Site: brandenburg
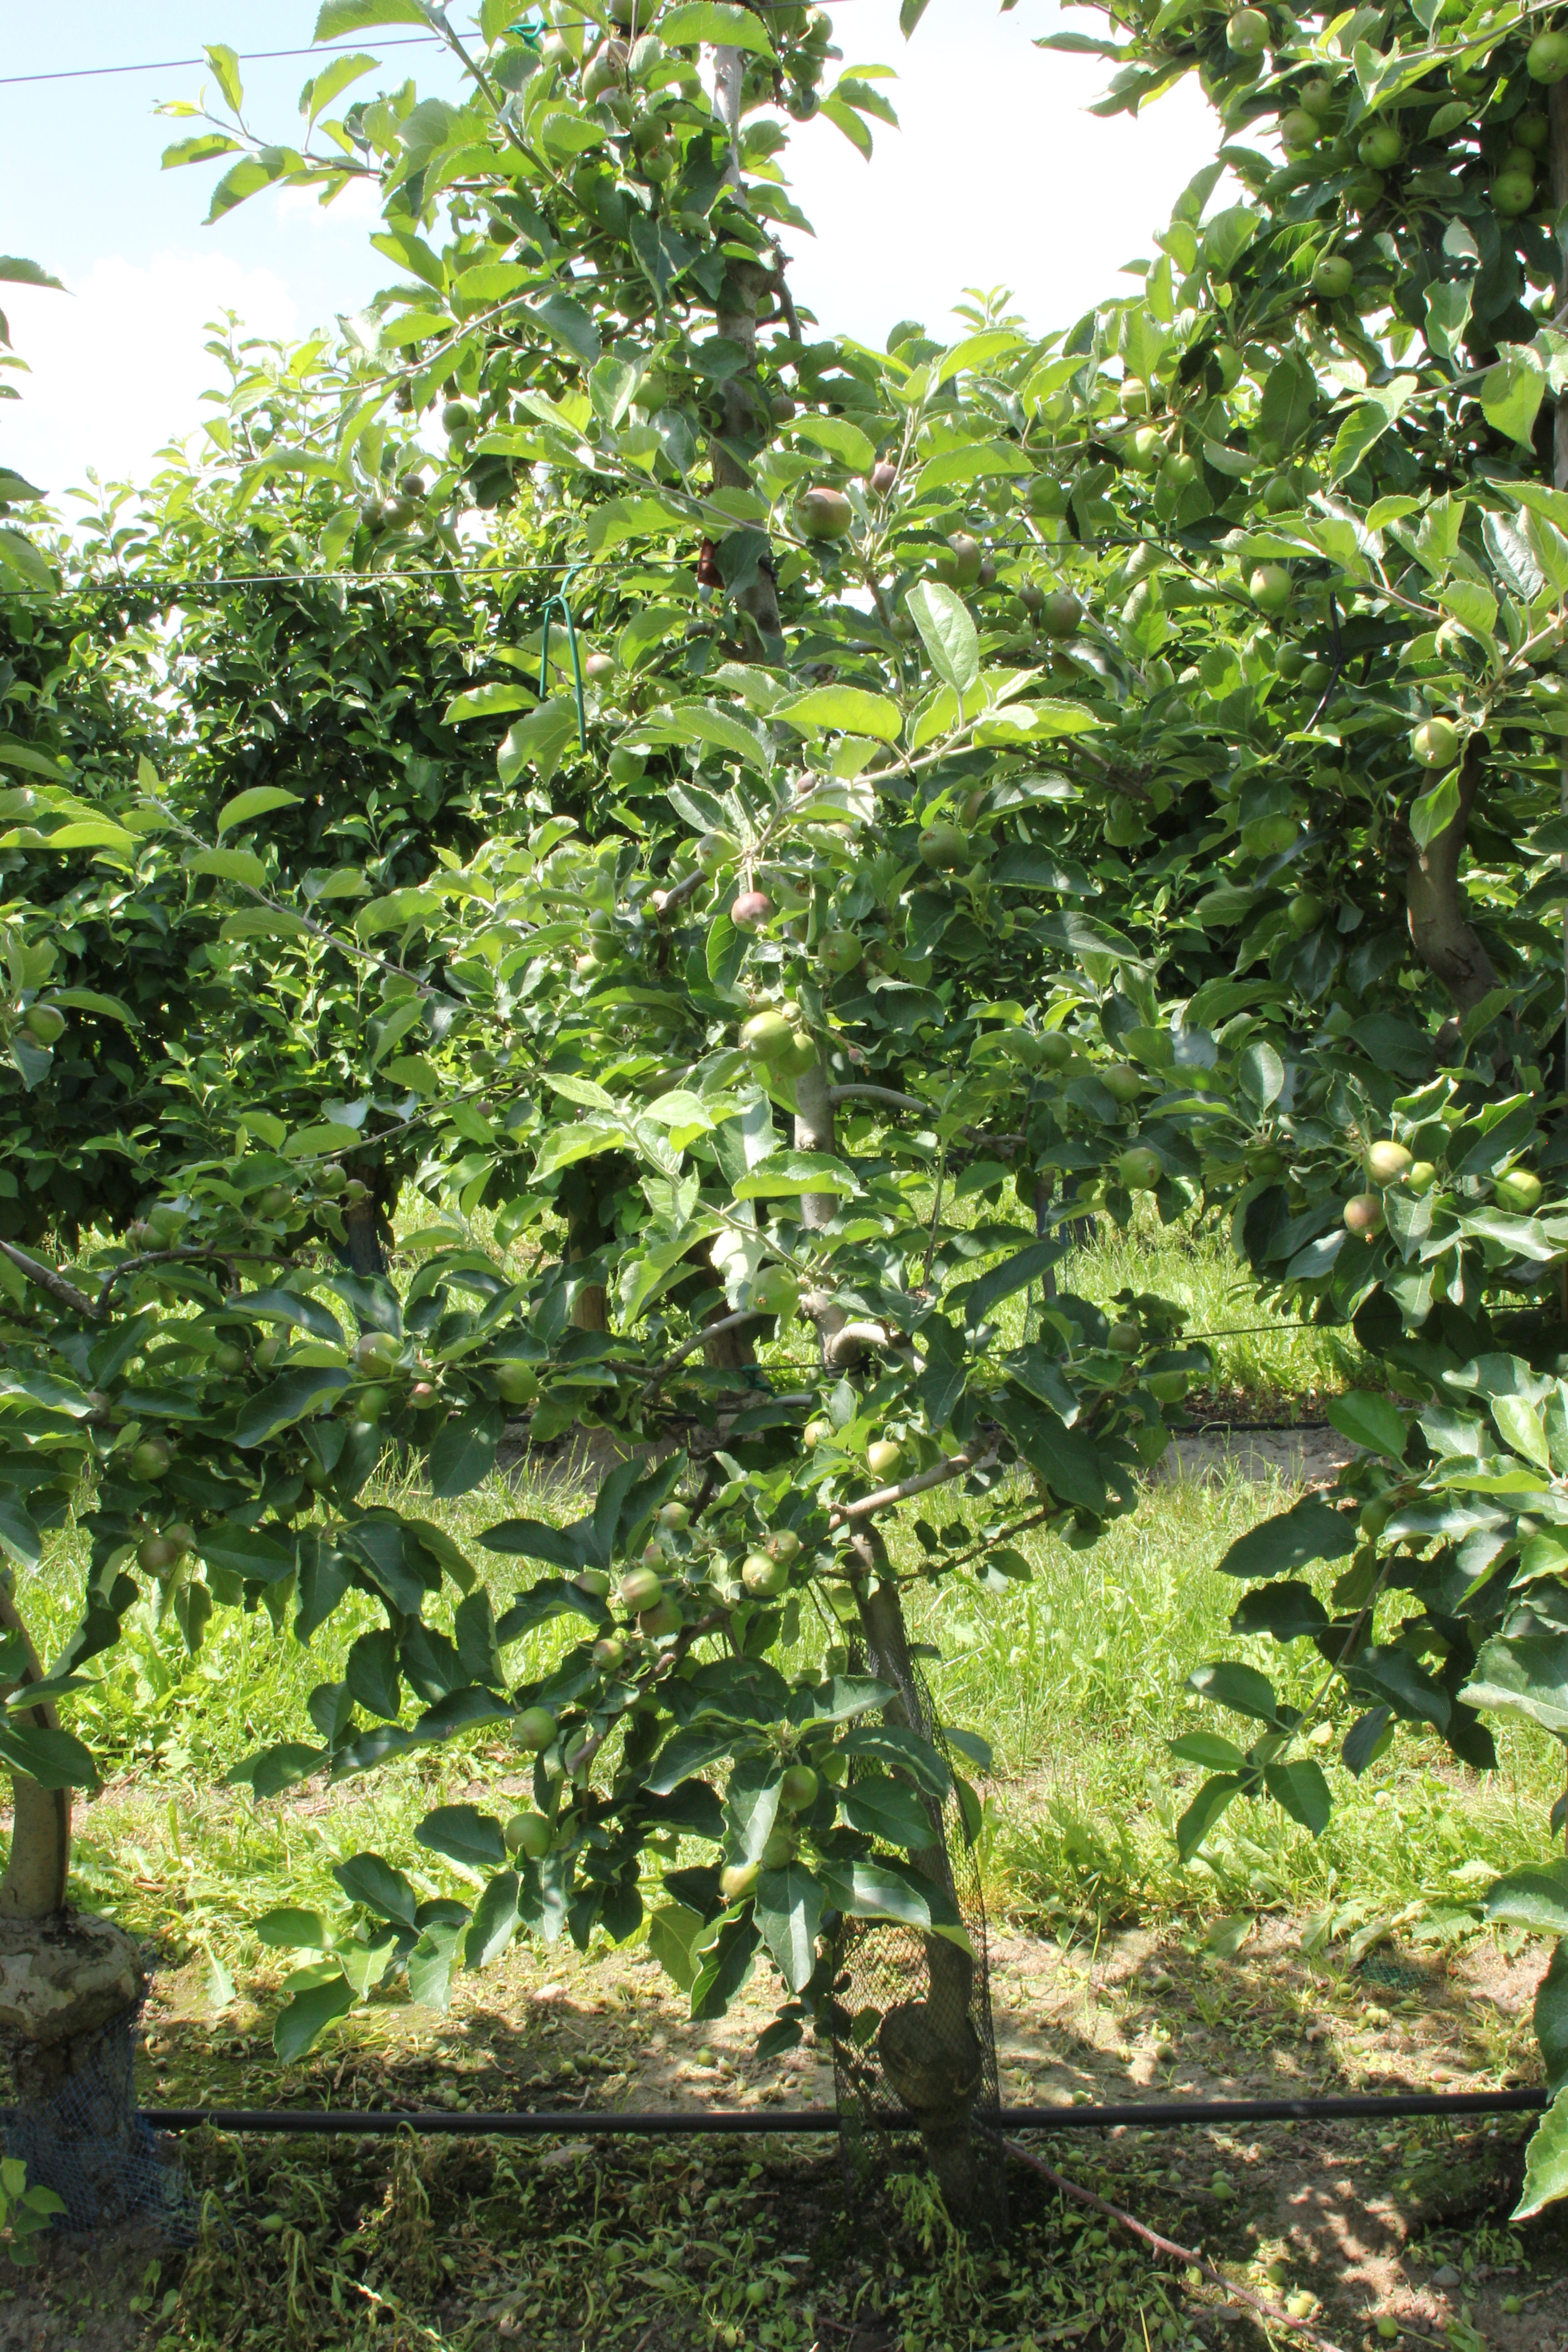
Growth stage (BBCH 73): Development of fruit